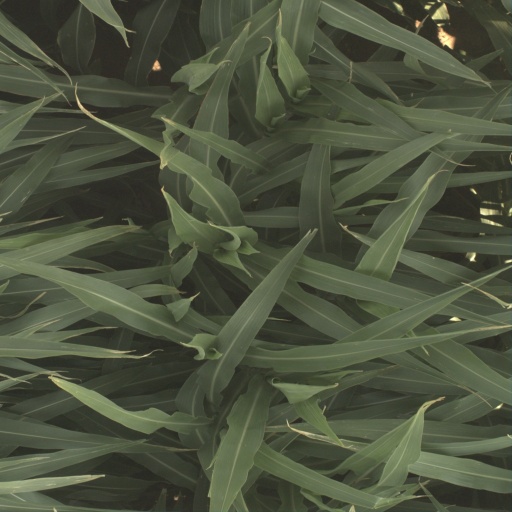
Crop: sorghum